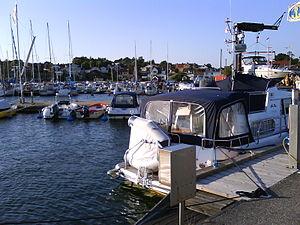
Gottskär est une localité de Suède située dans la commune de Kungsbacka du comté de Halland. Elle couvre une superficie de 345 hectares. En 2000, elle compte 3 541 habitants.